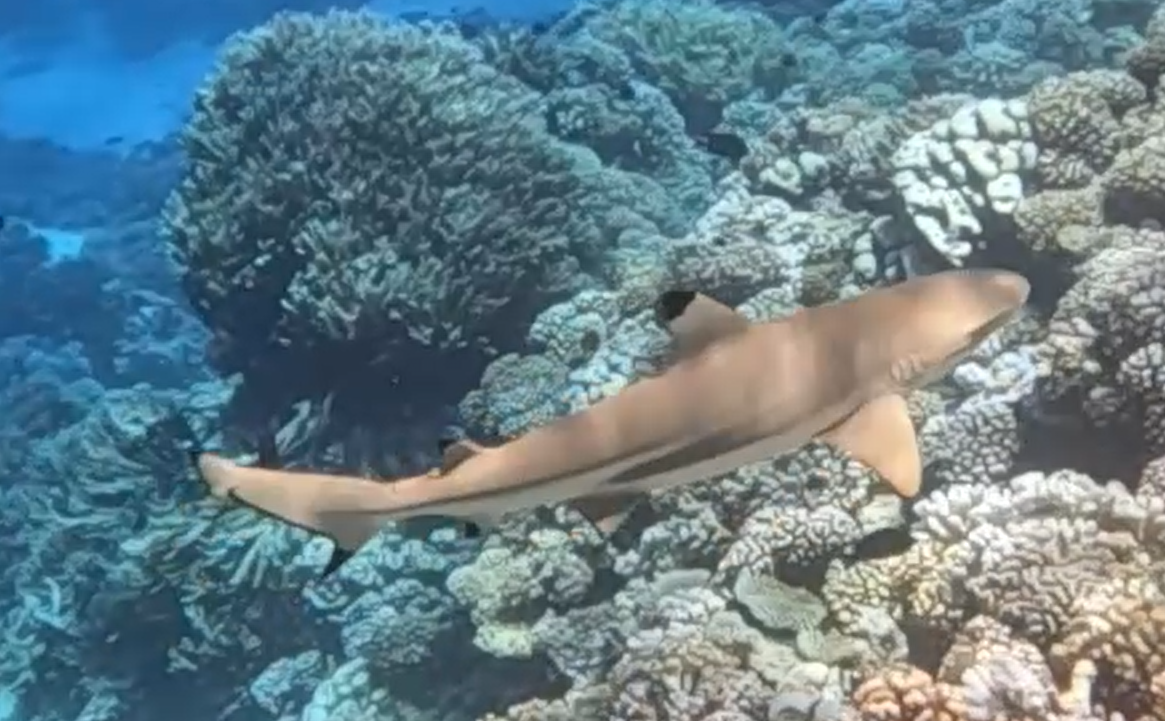
Carcharhinus melanopterus (Blacktip Reef Shark)